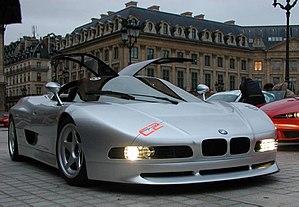
Une porte papillon est un type d'ouverture de portière de véhicule au design bionique inspiré d'aile en mouette ou de papillon, variante des porte à ouverture en élytre.